Ioan Boeriu

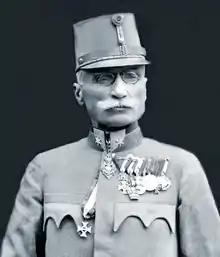
Ioan Boeriu, baron of Polichna ("Johann Freiherr Boeriu von Polichna")

Ioan Boeriu, baron of Polichna (10 October 1859 – 2 April 1949), registered as Johann Freiherr Boeriu von Polichna in Austrian records, was an Austrian-born ethnic Romanian Austro-Hungarian officer who served during the First World War. After the dissolution of Austria-Hungary, he commanded the Romanian Central Military Senate in Vienna, and later the army of the .